Ludovico Sforza

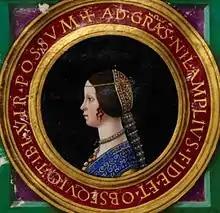
Miniature of Beatrice at 19, contained in the donation certificate dated 28 January 1494 with which her husband assigned her numerous lands, now preserved in the British Library in London

The wedding was set for the following January, and on 29 December 1490, the wedding procession left Ferrara to bring Beatrice to Milan. She was accompanied by her mother and other relatives. Beatrice's brother Alfonso and cousin Ercole were to be married to two princesses of the Sforza house on the same occasion: the first Anna Maria, daughter of the late Galeazzo Maria and niece of Ludovico, the second Angela, daughter of Carlo Sforza and Bianca Simonetta (daughter of Cicco Simonetta).